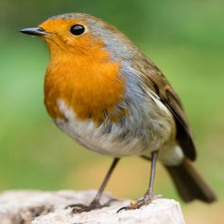
Species: AMERICAN ROBIN
Scientific name: TURDUS MIGRATORIUS
ImageNet parent category: robin